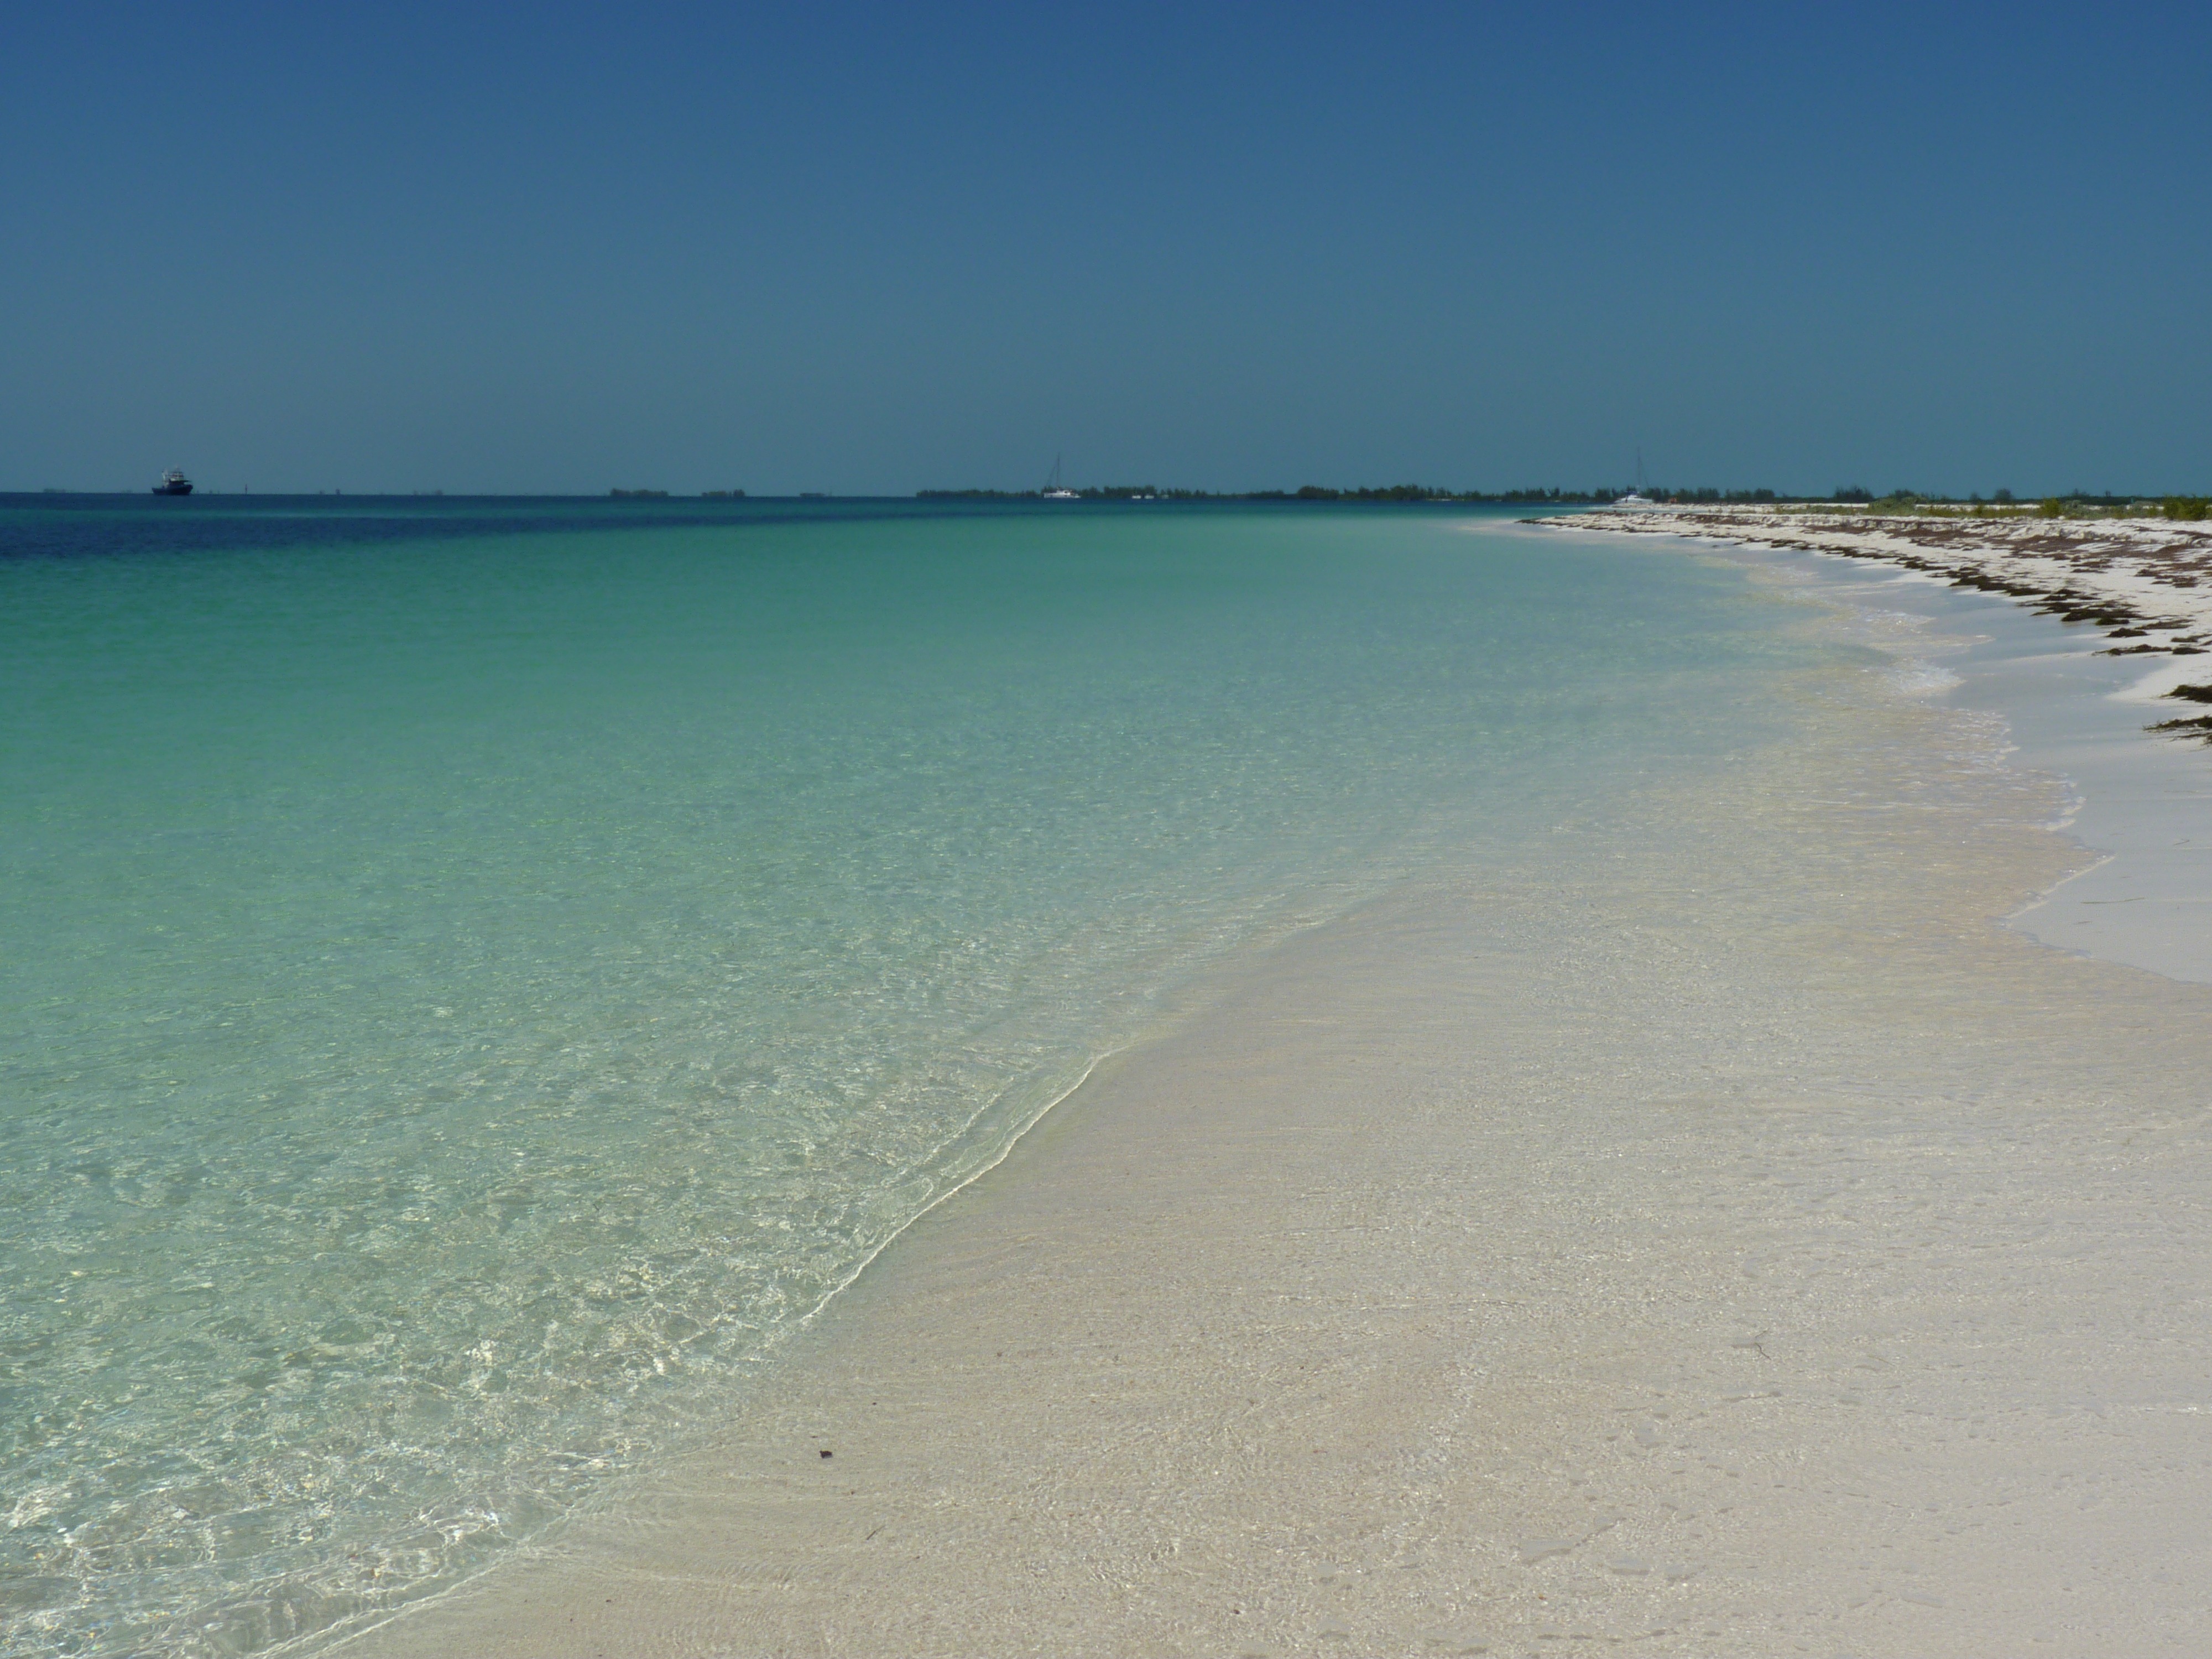
beach, sea, coast, sand, ocean, horizon, shore, wave, vacation, bay, body of water, beaches, cape, arenas, coasts, wind wave